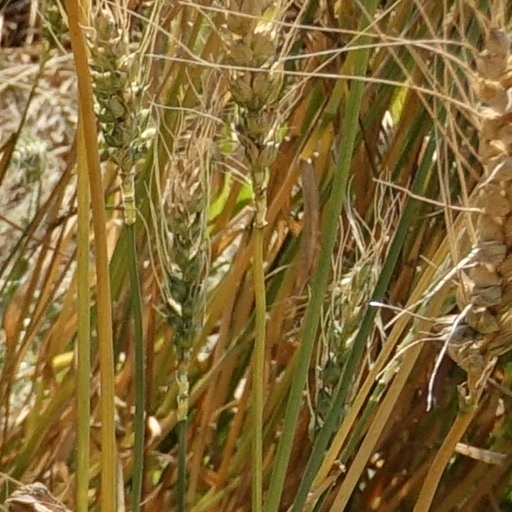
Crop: wheat